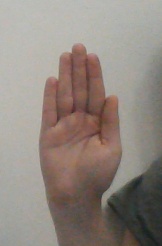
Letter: seen